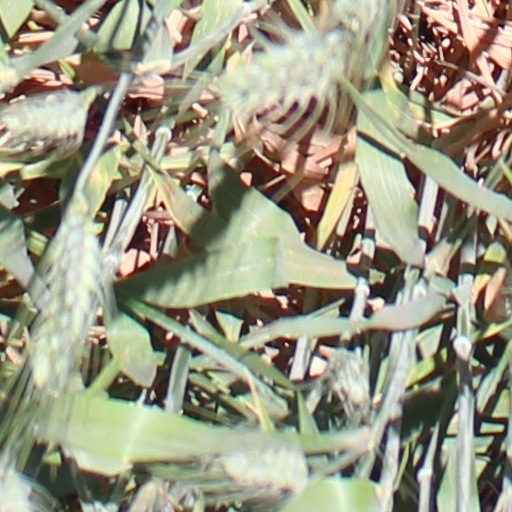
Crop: wheat